Kizuna Encounter: Super Tag Battle

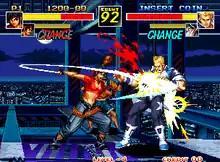
Gameplay screenshot showcasing a match between Rosa and Sho Hayate against Max Eagle and Chung Paifu.

The "Kizuna Encounter" fighting system is similar to the "Real Bout Fatal Fury" fighting system. Notable additions include the tag system, in which players have the ability to switch characters in-game by pressing the tag button while standing in their team's tag area. If a player loses one character, regardless of their other character's vitality, they lose the match. A roll system similar to the one used in "The King of Fighters" is also present in "Kizuna Encounter" as well.